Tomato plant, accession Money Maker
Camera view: vertical (180 deg); turntable rotation: 120 degrees
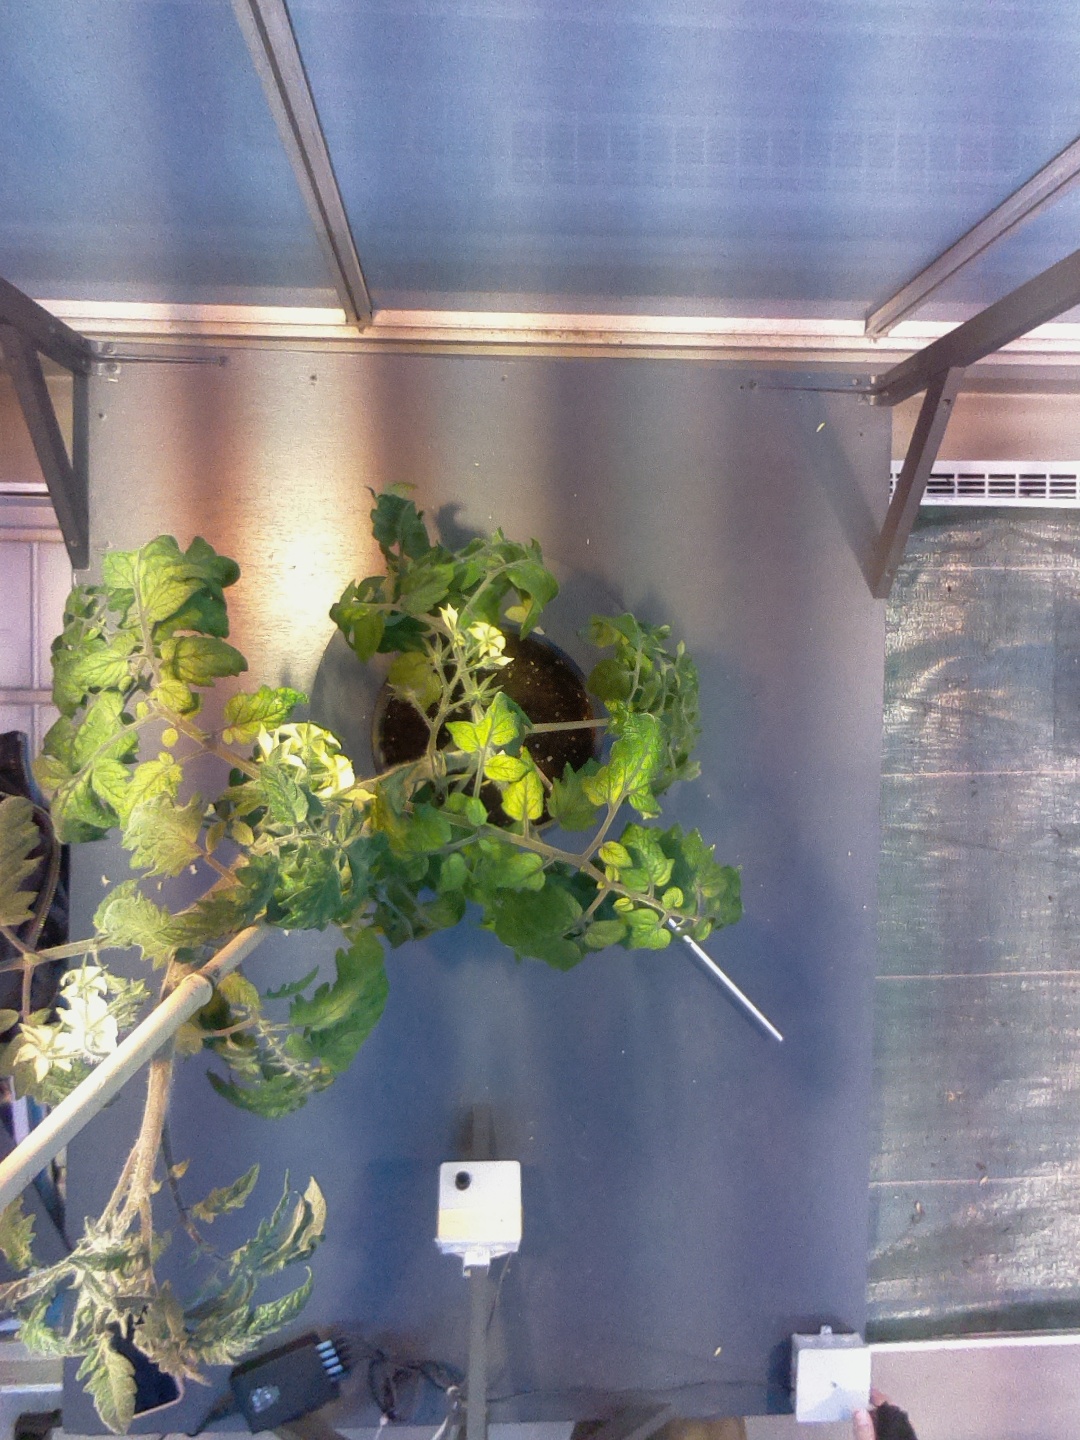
BBCH growth stage 69: End of flowering, 90%-100% of flowers open, more petals falling